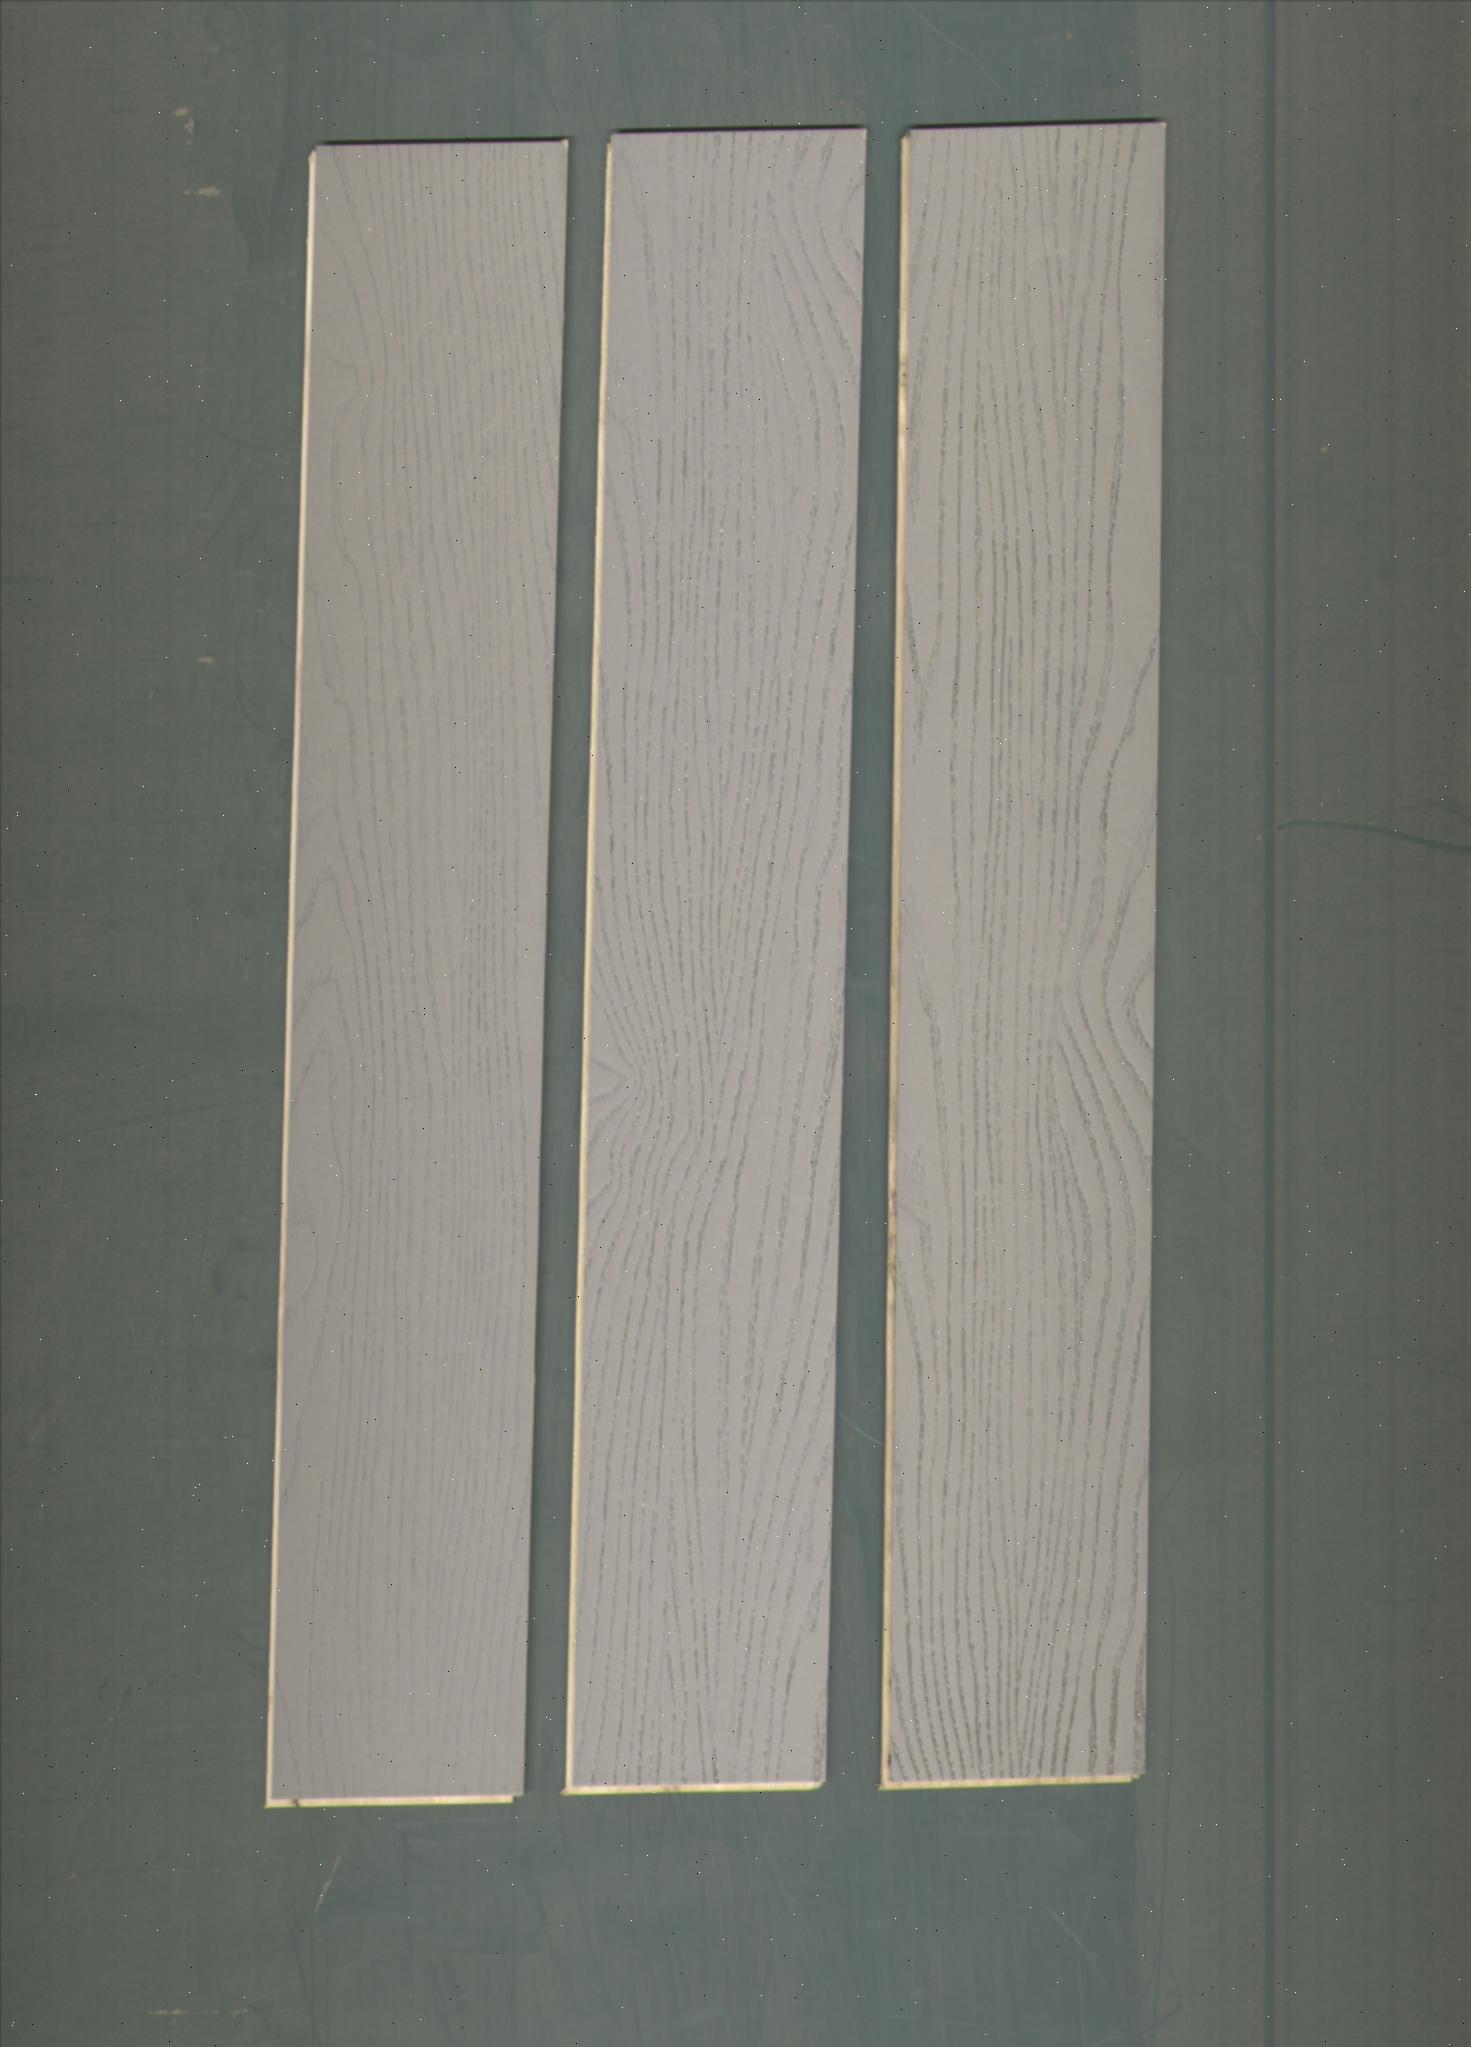
Label: mixers